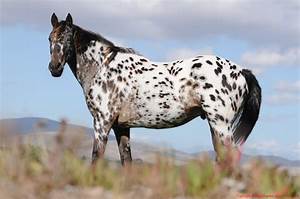
Label: horse